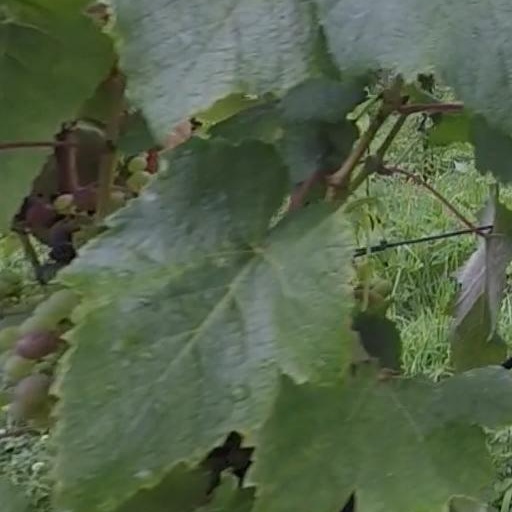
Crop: grape